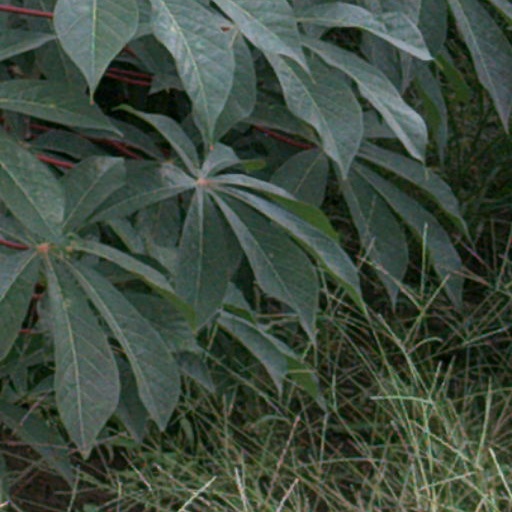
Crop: cassava